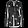
Label: Shirt